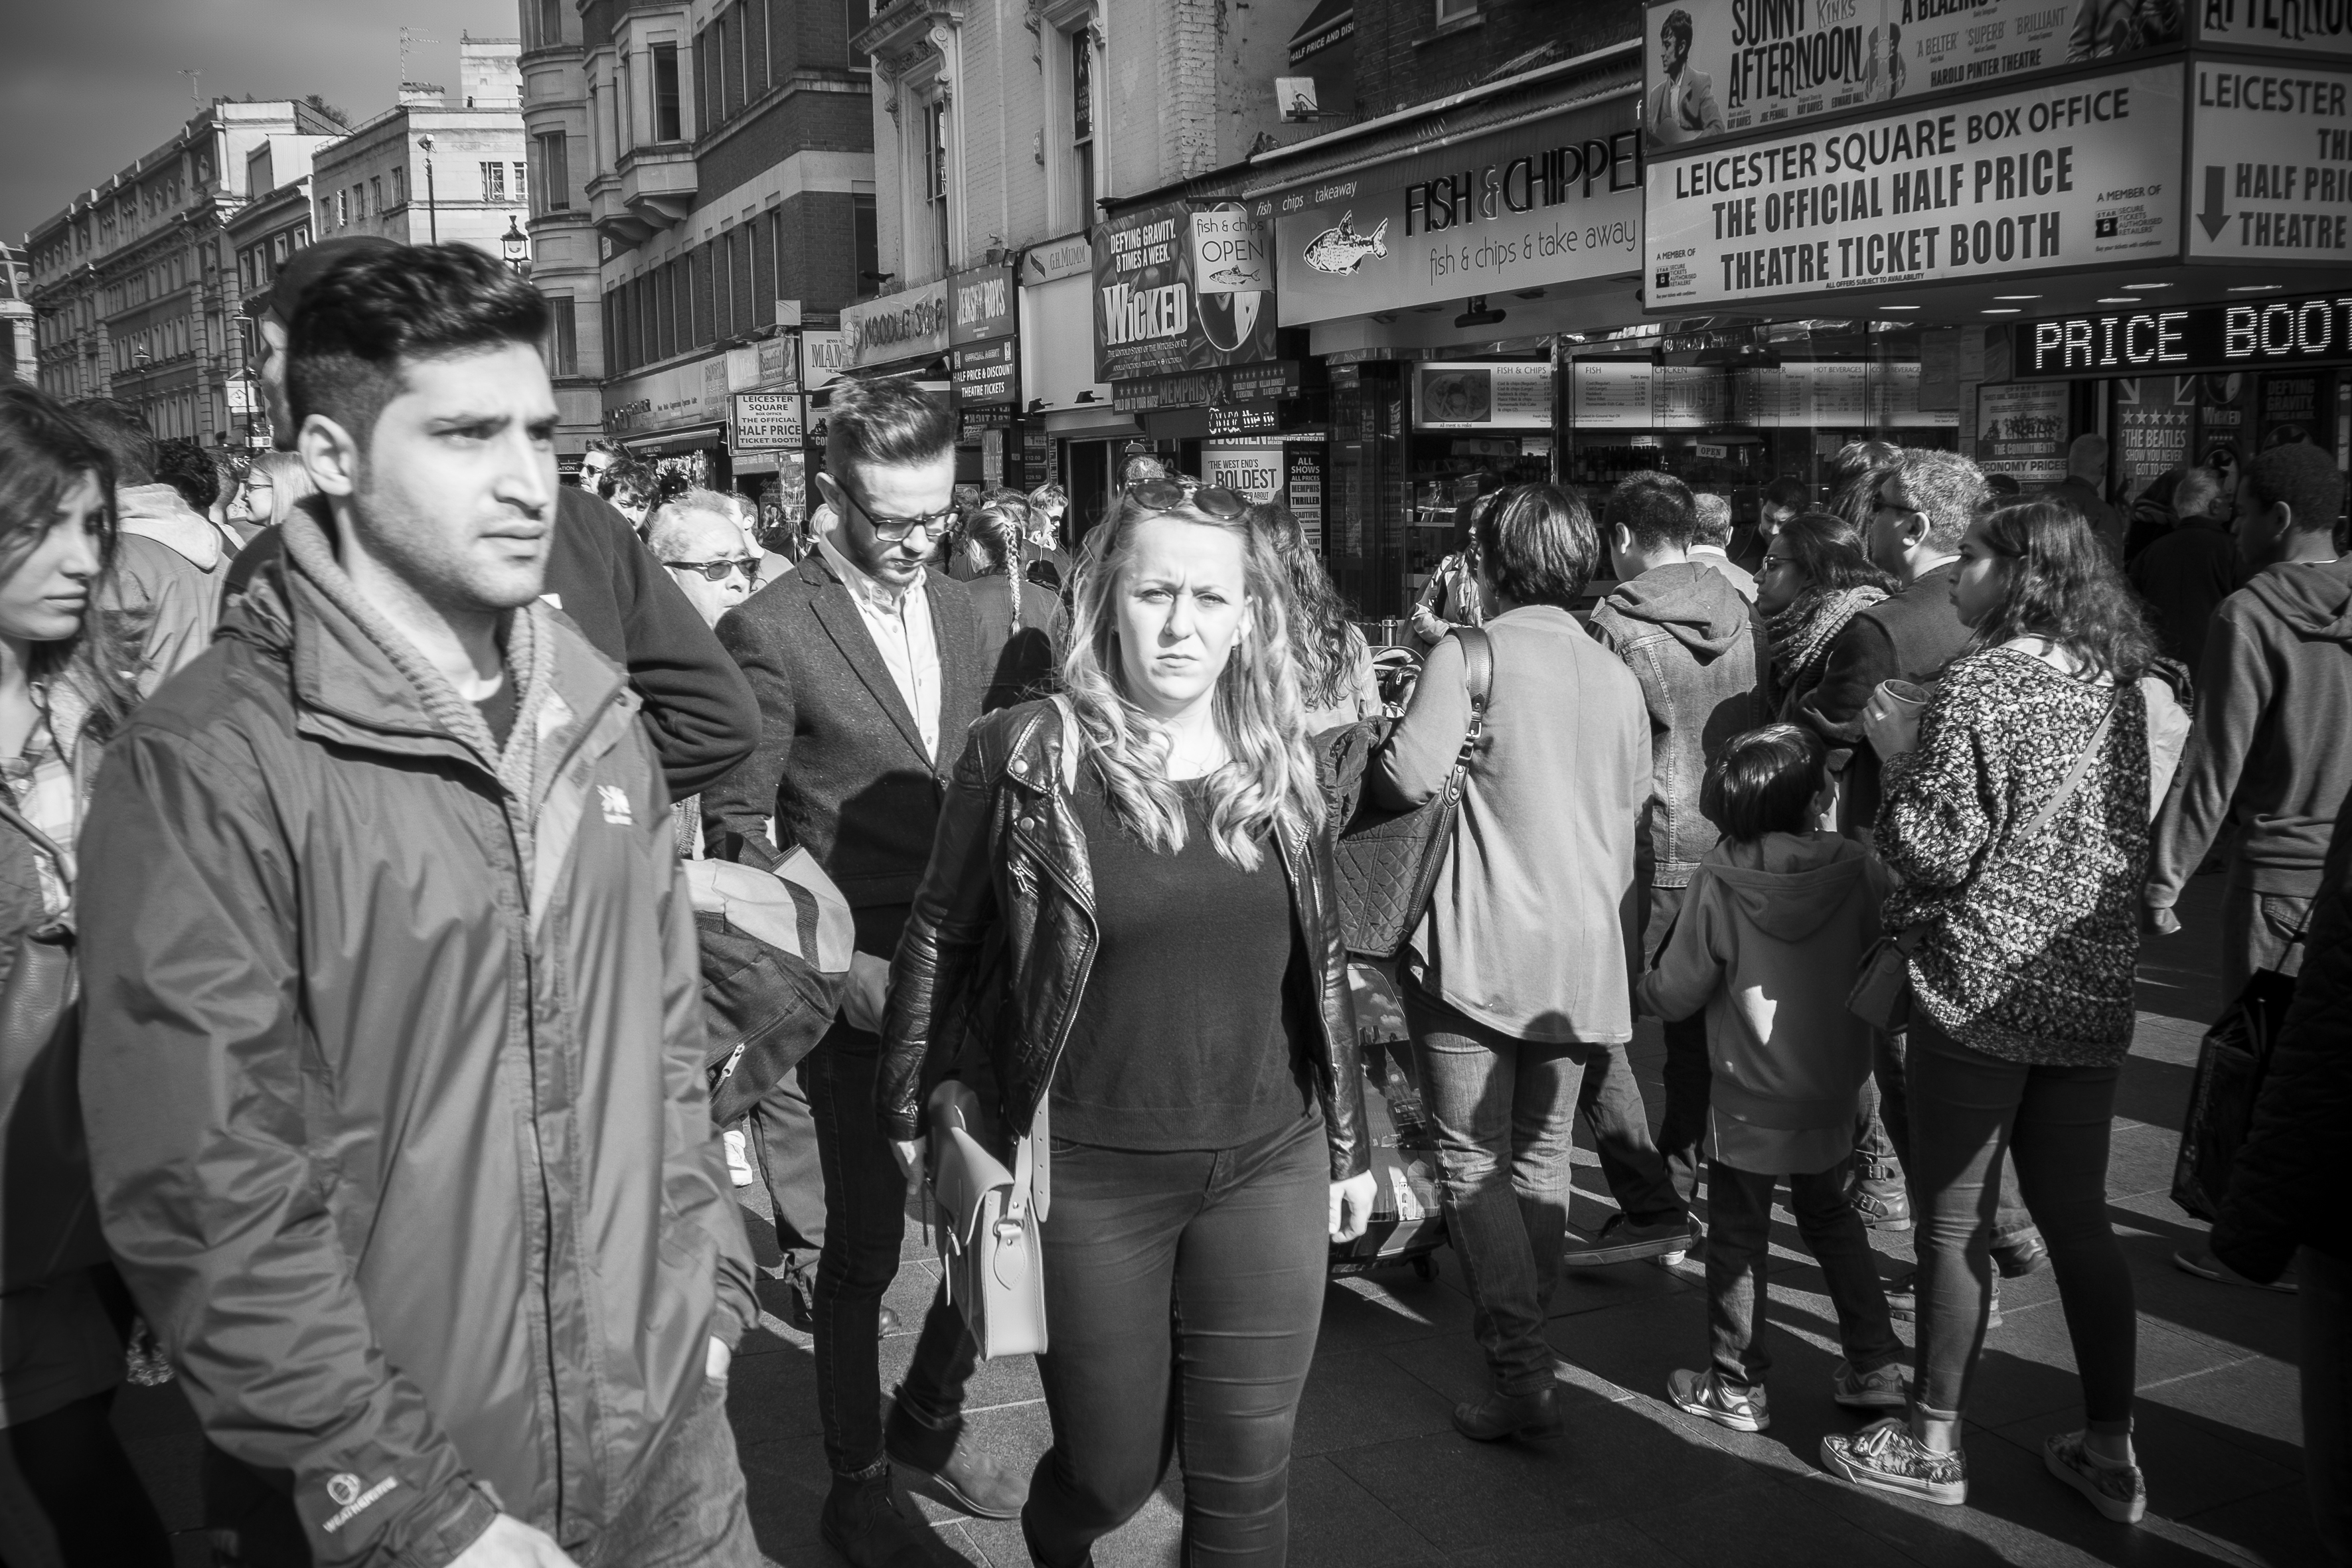
black and white, people, road, street, photography, urban, crowd, travel, fujifilm, monochrome, uk, england, bw, blackandwhite, blackwhite, london, infrastructure, ngc, photograph, snapshot, noiretblanc, fuji, fujixt1, fujix, monochrome photography, social group